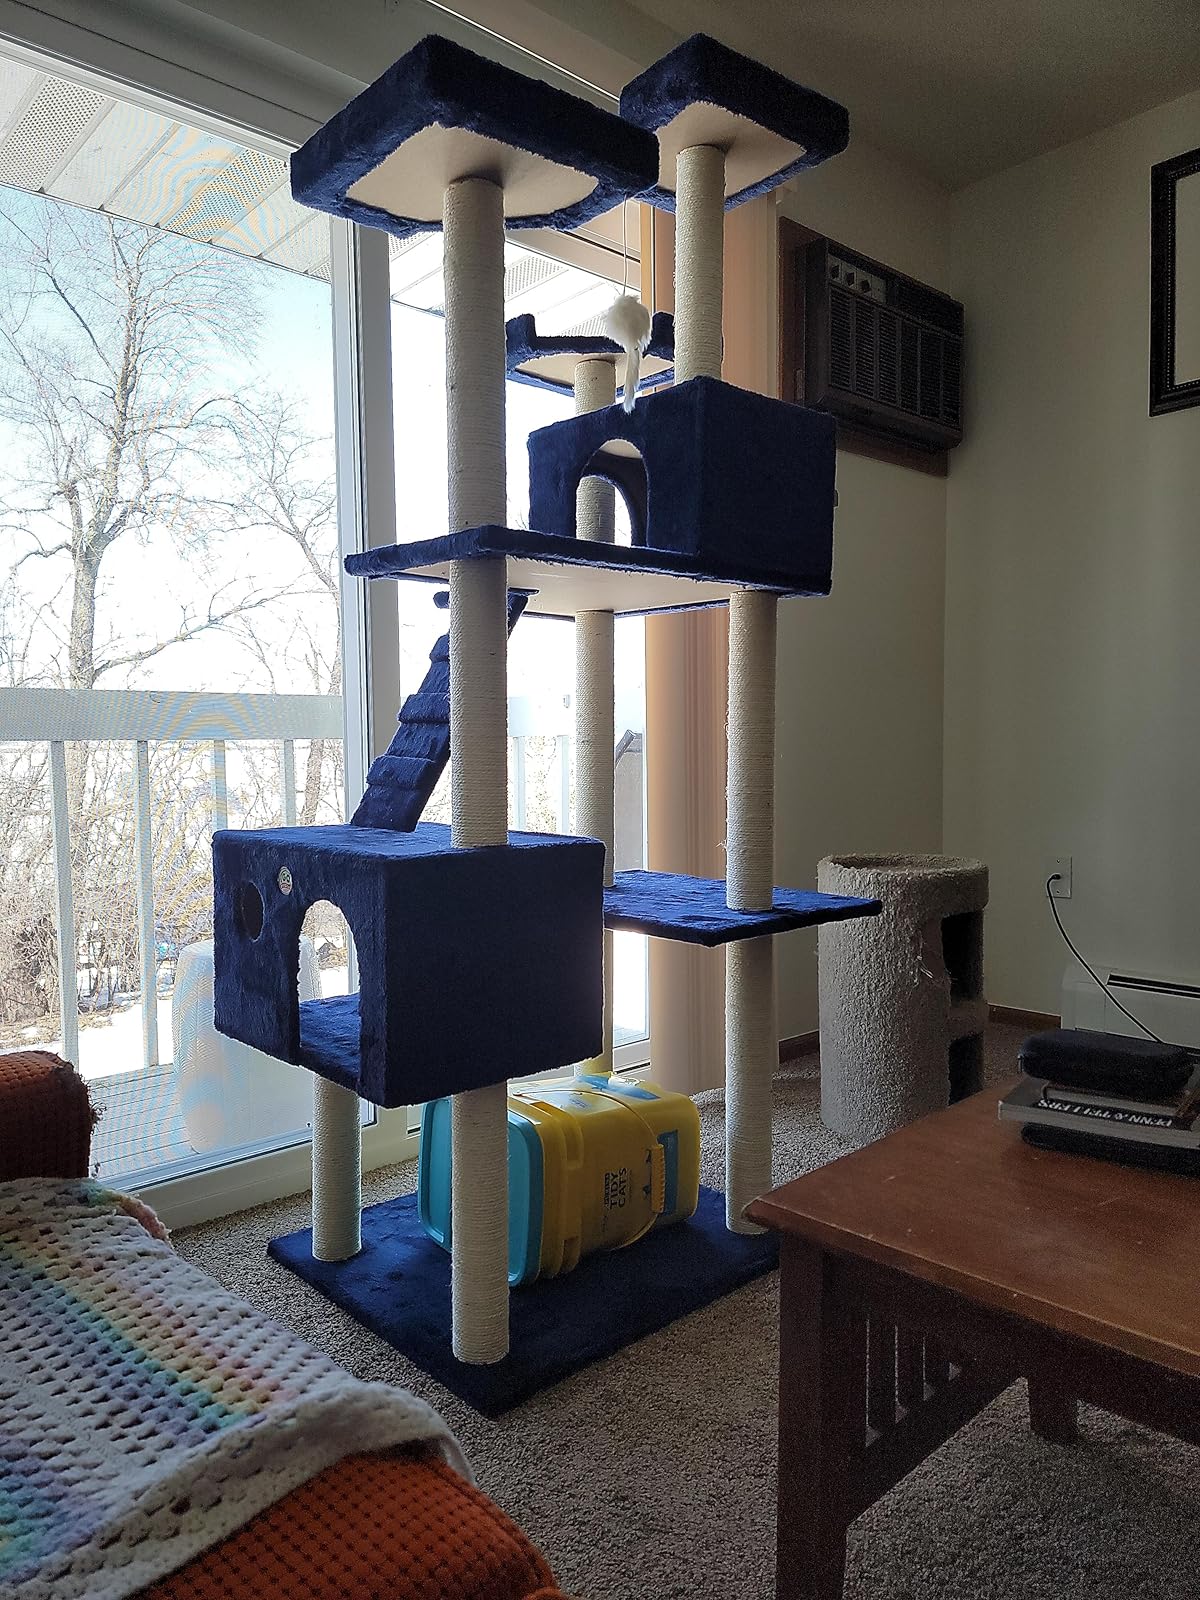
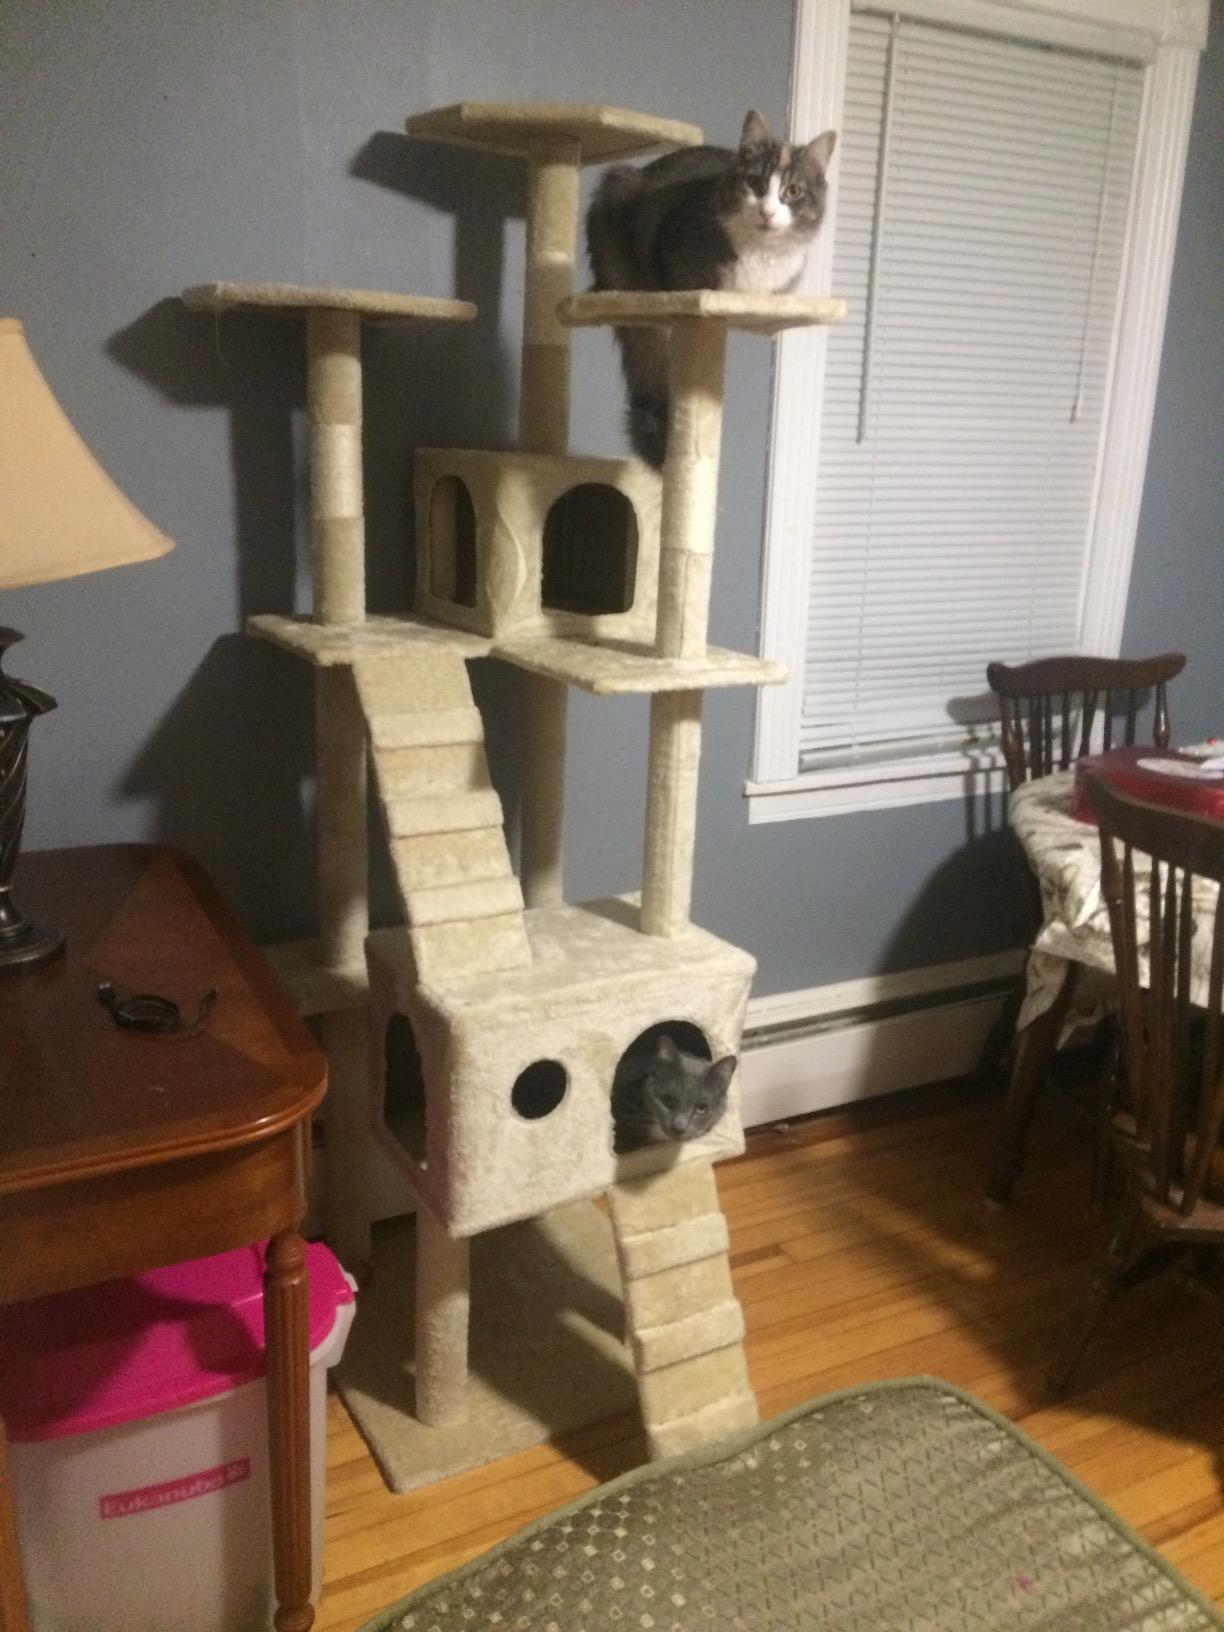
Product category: items_cat tree
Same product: no